Luigi Gorrini

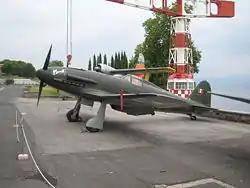
A Fiat G.55 with ANR livery exhibited at the "Museo storico dell'Aeronautica Militare di Vigna di Valle". Gorrini flew this outstanding dogfighter under ANR insignia.

A B-17 was claimed on 11 March and another P-47 on 6 April thus reaching 19 victories. On 24 May 1944, "sergente maggiore" Gorrini achieved his last air victory. He took off with "tenente" Vittorio Satta, to intercept a formation of B-24 flying between Parma and Fidenza. The two A.N.R. pilots intercepted the American bombers and their escort on Colorno. They selected the two last Liberators and attacked them. Gorrini left his B-24 on fire after his first pass, but two escorting P-47 Thunderbolts bounced his leader and shot him down, killing Lieutenant Satta. On the following day, Gorrini claimed a B-17 damaged. But on 15 June 1944, in the sky of Modena-Reggio, Gorrini fought his last air battle. He suddenly found himself surrounded by four P-47 Thunderbolts. In the ensuing dogfight, his fighter was hit and Gorrini was forced to bail out. He waited to open the parachute until he was close to the ground, fearing to be strafed by the American pilots. However, the harness was too loose and, when he opened it, he suffered a violent jerk and lost consciousness. When he woke up, he was in an infirmary. After being hospitalised, he was sent on leave. During his time with the A.N.R. he flew in combat with the Macchi C.205V and Fiat G.55. Wounded twice, he did not fly again during World War II. He summed up his career, with these words: "212 air combat, 24 solo air victories, 5 parachute jumps."